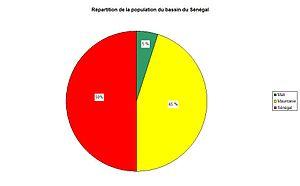
Répartition de la population du bassin du fleuve Sénégal entre les différents pays riverains
L'Organisation pour la mise en valeur du fleuve Sénégal est une organisation intergouvernementale de développement créée le 11 mars 1972 à Nouakchott par le Mali, la Mauritanie et le Sénégal, en vue de gérer le bassin versant du fleuve Sénégal, bassin qui s'étend sur une surface de 289 000 km². Son siège se trouve à Dakar.